Arab Peace Initiative

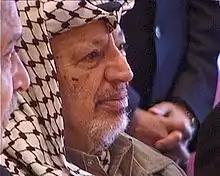
Despite his support for the plan, Israeli officials blamed Arafat for failing to stop the second Intifada's violence during the summit.

A suicide bomber killed 30 Israelis in Netanya the same day the Initiative was launched. Hamas claimed responsibility for the attack and its leader Sheikh Ahmed Yassin said that the attack sent "a message to the Arab summit to confirm that the Palestinian people continue to struggle for the land and to defend themselves no matter what measures the enemy takes." The Arab League said that it did not think that the perpetrators planned the bombing to derail the Beirut summit.